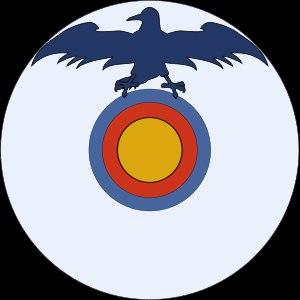
La Legio XIIII Gemina, devenue par la suite Legio XIIII Gemina Martia Victrix, est une légion romaine possiblement levée par Jules César avant la conquête des Gaules, détruite presque immédiatement, puis reconstituée avant le siège d’Alésia. Elle participa à presque toutes les batailles livrées par César durant la guerre civile.